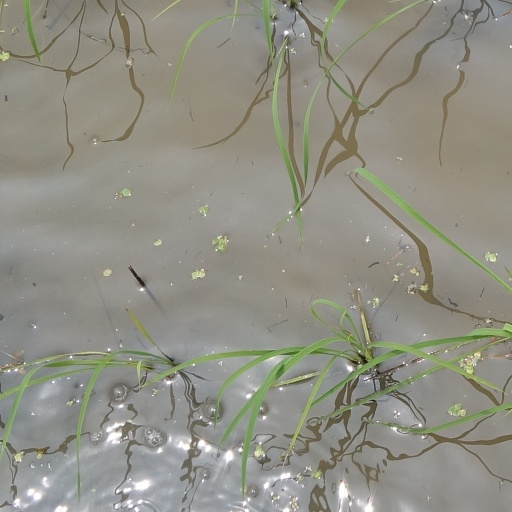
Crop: rice